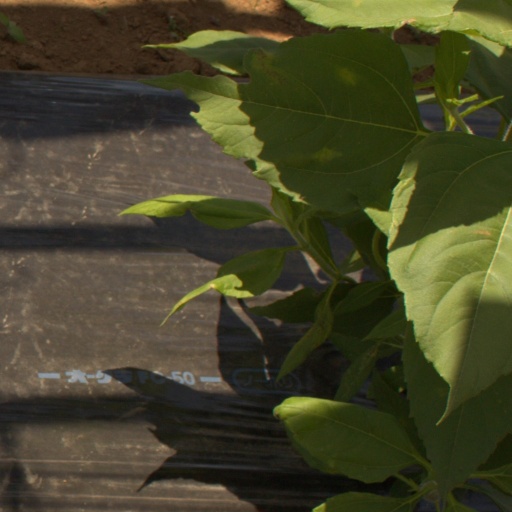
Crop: Jerusalem artichoke